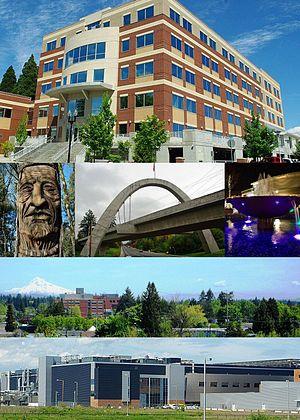
Hillsboro est une ville américaine, siège du comté de Washington dans l'Oregon, dont la population est estimée en 2006 à 84 445 habitants. De nombreuses entreprises de micro-électronique sont implantées dans la ville et la région est surnommée la Silicon Forest, par analogie avec la Silicon Valley de Californie.